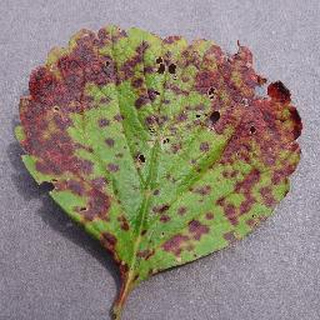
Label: strawberry_leaf_scorch